MD Helicopters MD Explorer

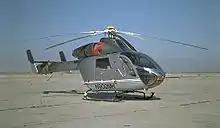
MD 900 (N900MH) Helicopter Noise Abatement Test, 1996

On 29 May 1997, all Explorers were temporarily grounded following the discovery of a broken drive-link; during the following month, flight operations resumed after the FAA gave its approval of a redesigned component that addressed the issue.